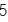
Number: 5